Kinyang (reptile)

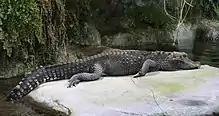
"Kinyang" was an osteolaemine, a group that includes the dwarf crocodile

The contact between the frontal bone and the parietals is straight as observed in various other known and putative osteolaemines such as "Rimasuchus", ""Crocodylus" gariepensis", "Voay" and "Brochuchus". It also preserves the choanal neck that is characteristic to osteolaemines, although the crest of this character is not as pronounced as in other genera. To determine the relationship between "Kinyang" and other crocodylids, both a maximum parsimony analysis and a Bayesian inference analysis were conducted. While the former was based on the morphological dataset established by Brochu in 2012, the later combined morphological and genetic information as previously done by Hekkala "et al." (2021), except now substituting their morphological data with that of Brochu. The following tree shows the strict consensus of six equally optimal trees if the incompletely known "Aldabrachampsus" is excluded from the analysis, as its inclusion leads to loss of topology.